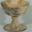
Label: cup